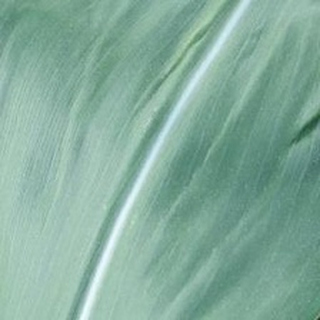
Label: healthy_corn